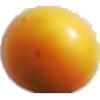
Label: Cherry Wax Yellow 1